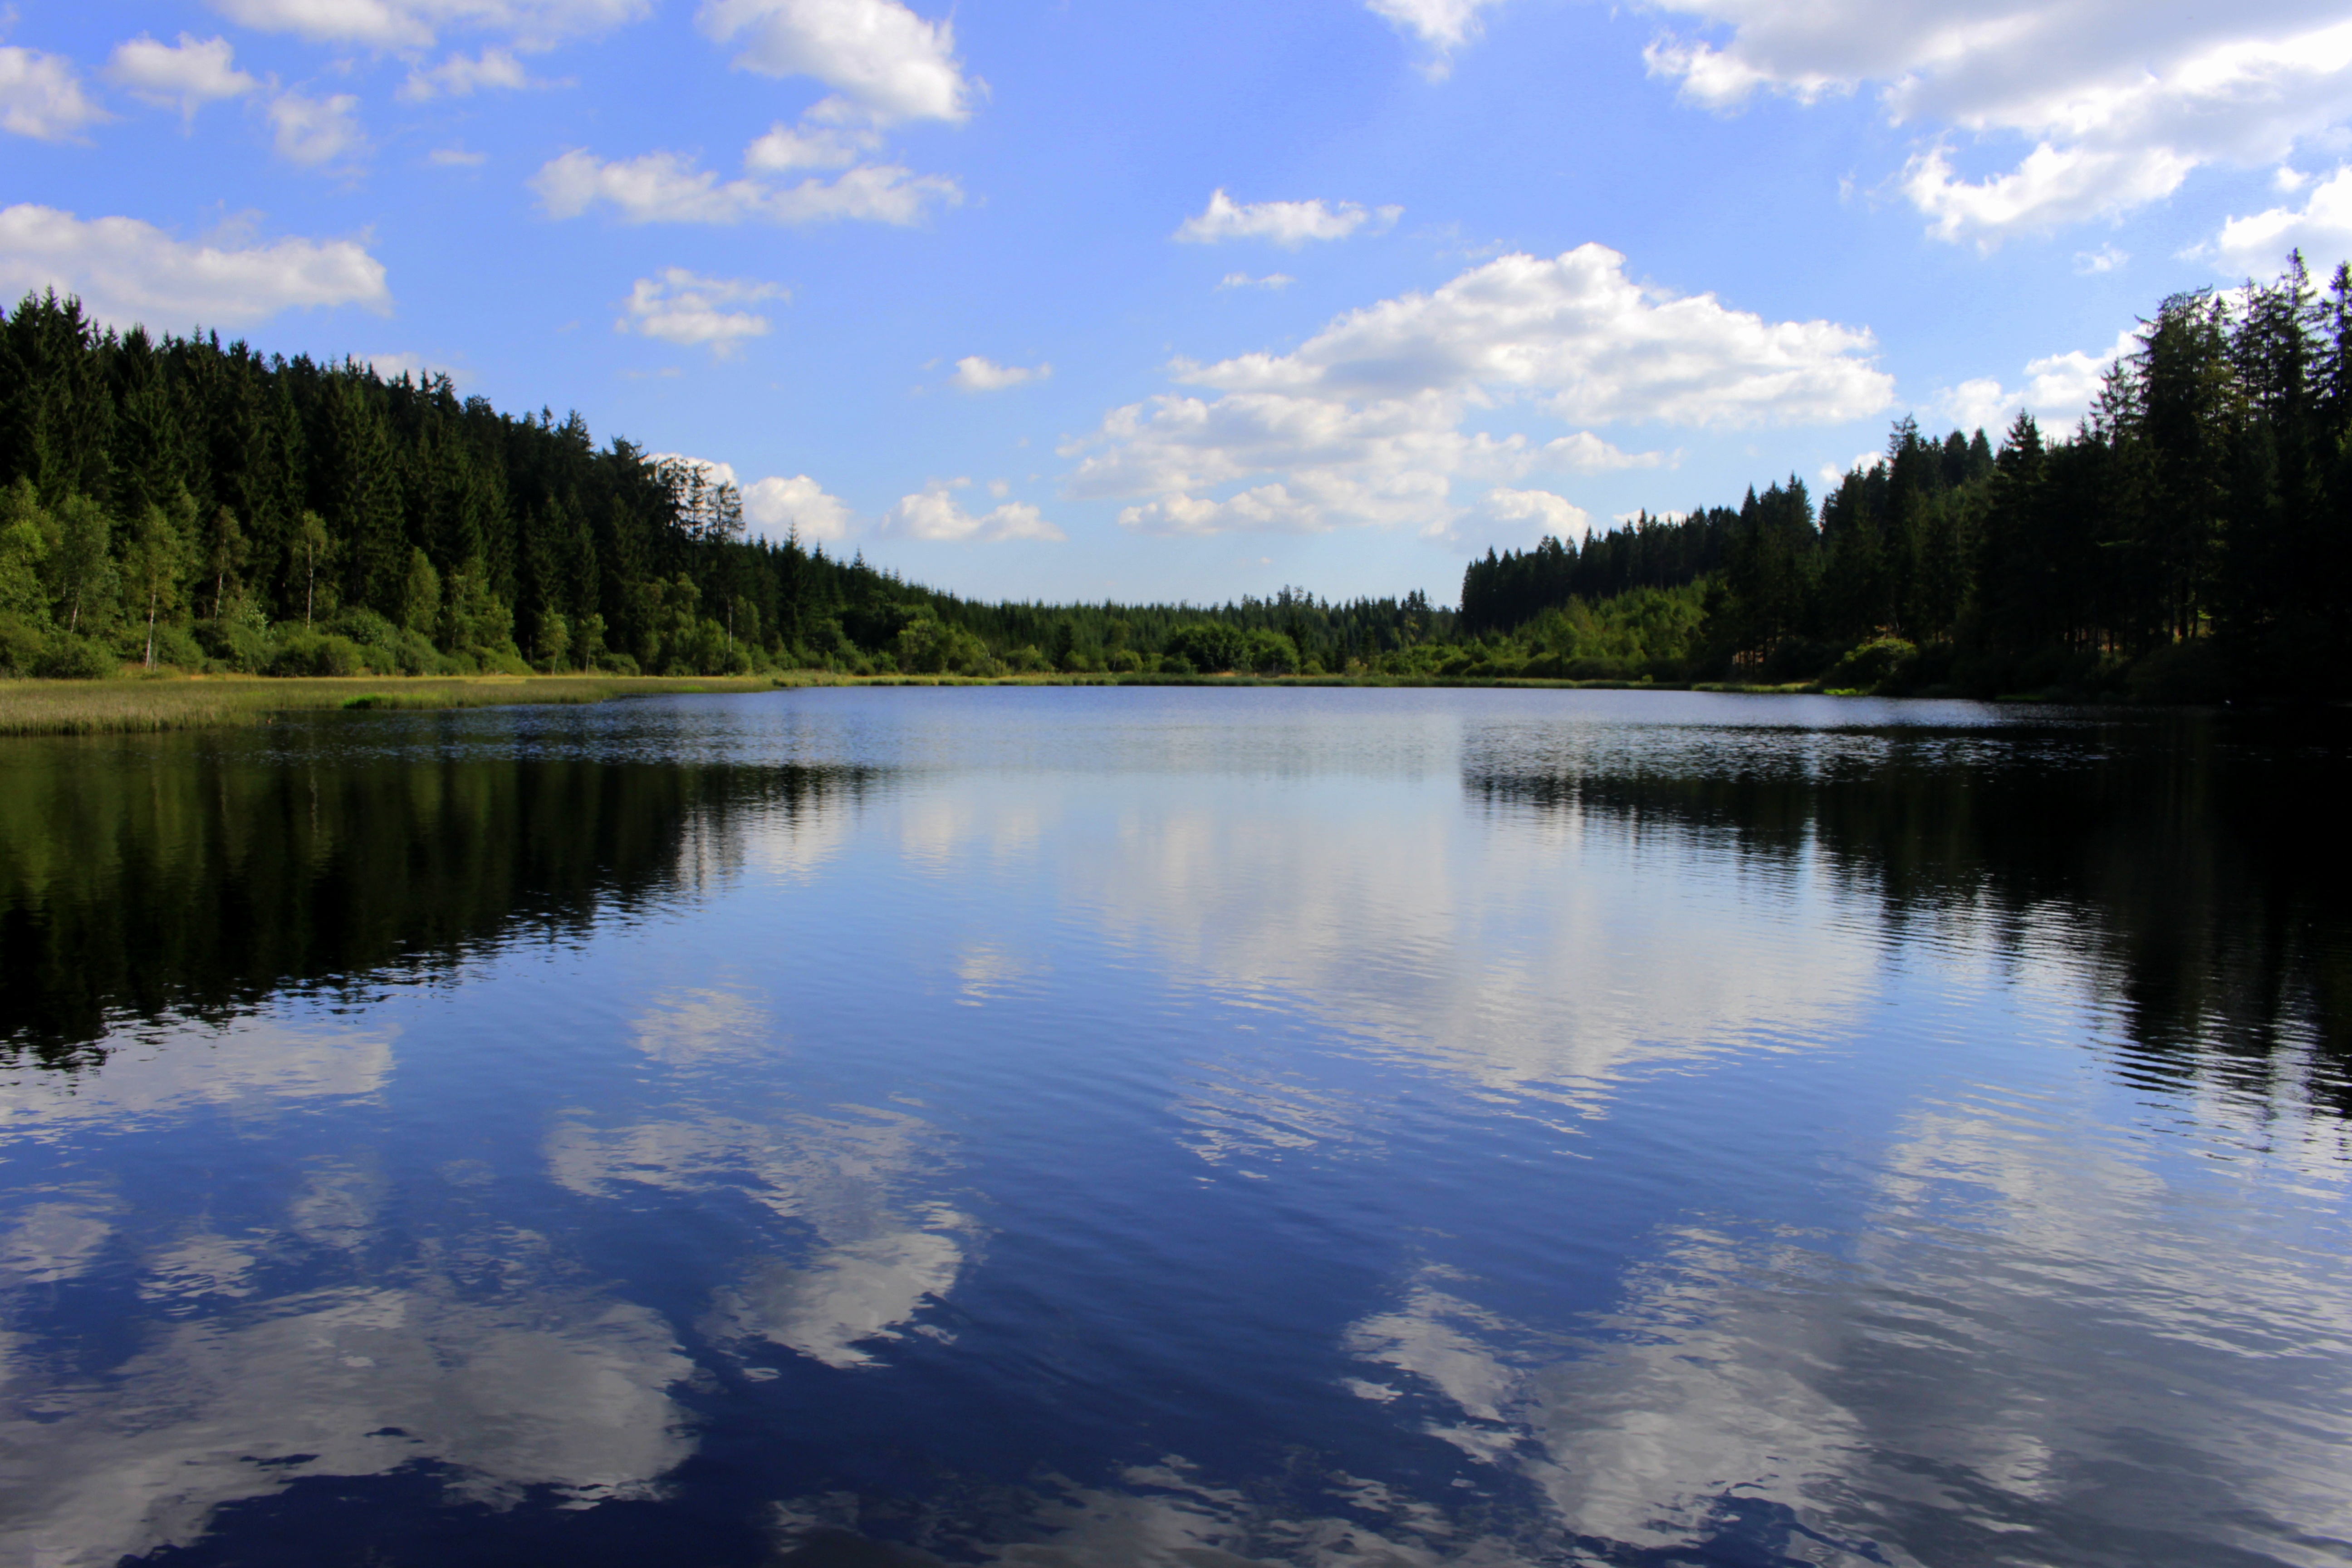
landscape, tree, water, nature, forest, wilderness, mountain, sky, lake, river, pond, idyllic, reflection, romantic, rest, reservoir, body of water, clouds, relaxation, moor, mood, loch, silent, mirroring, water surface